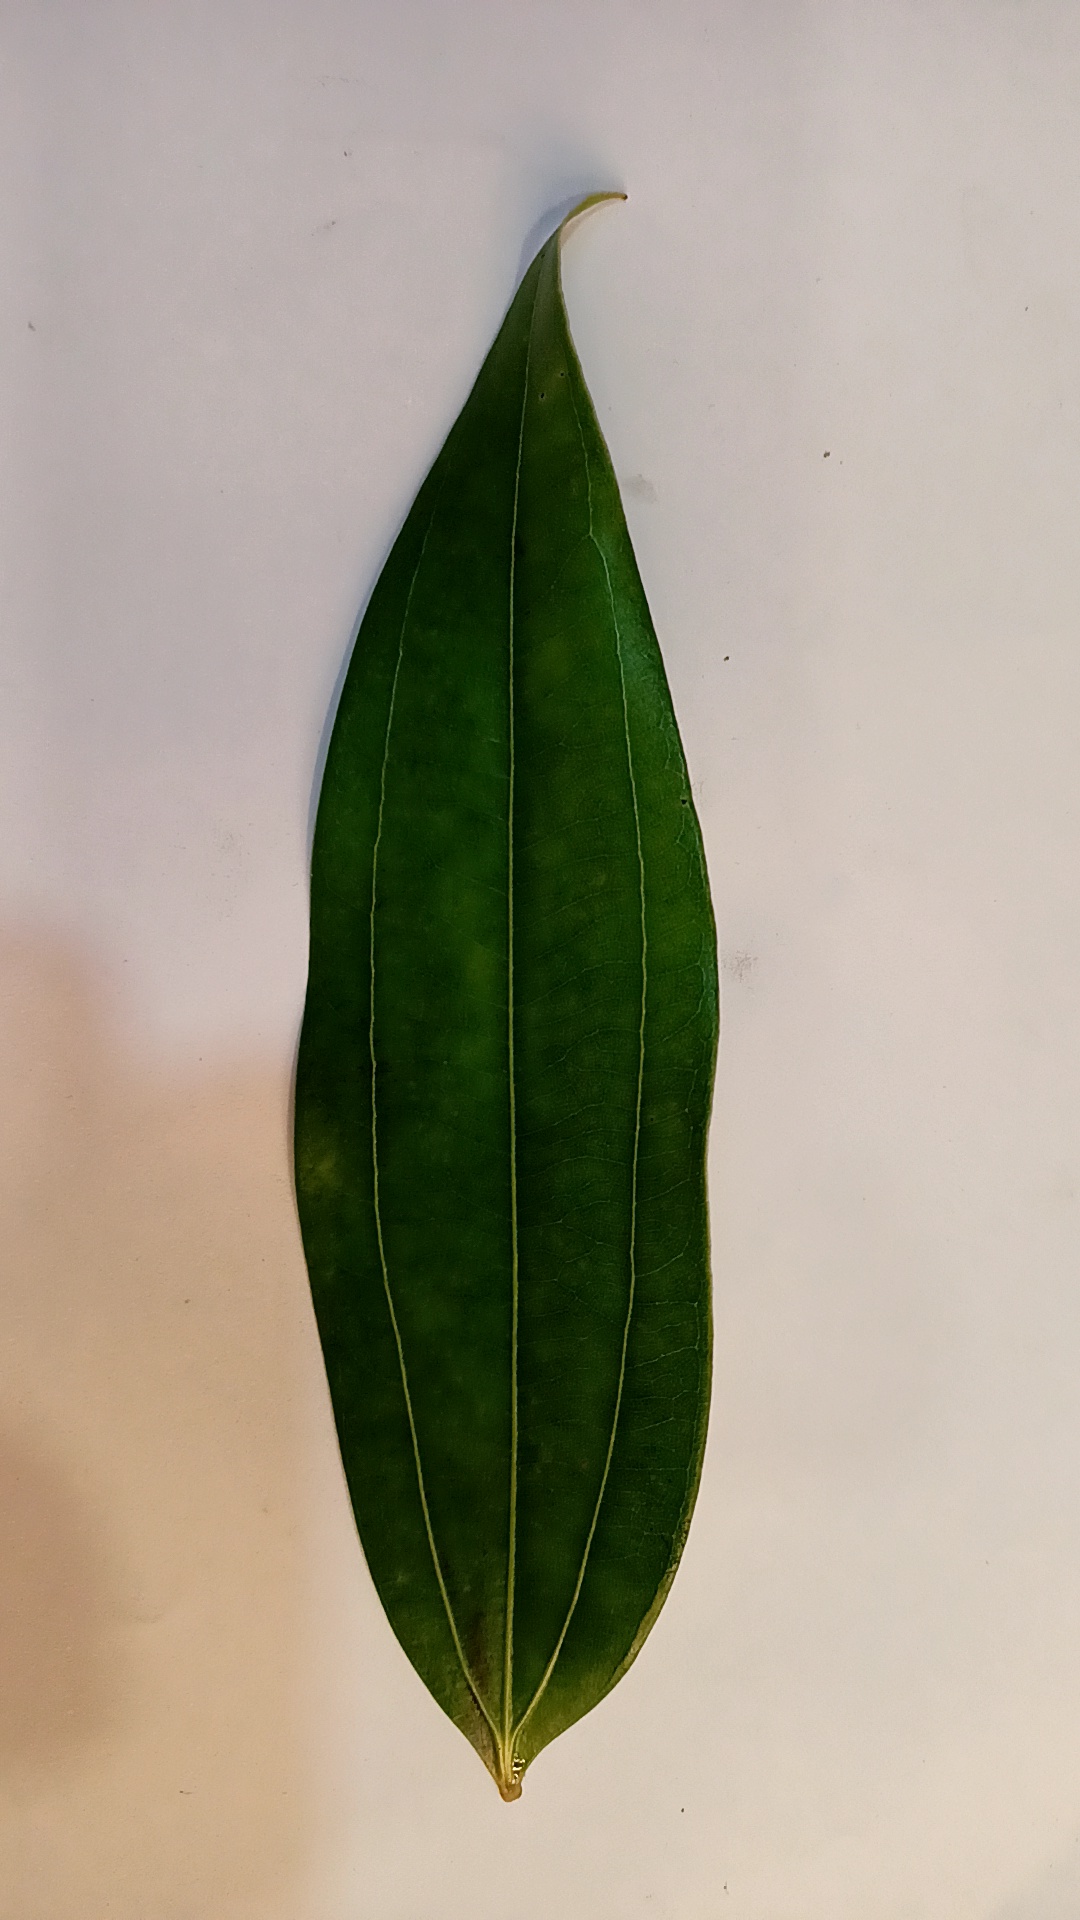
Label: Healthy